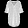
Label: Shirt